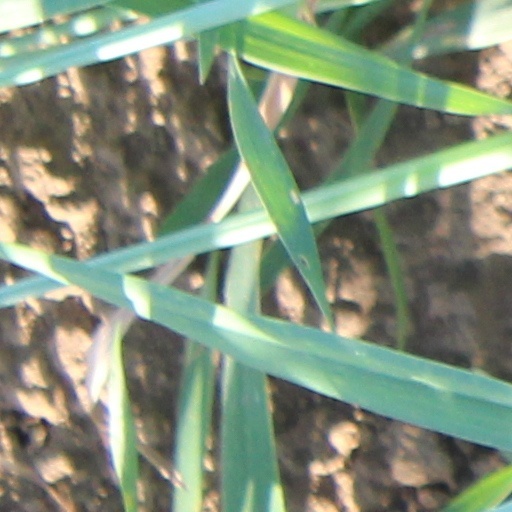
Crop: wheat